Westerwald

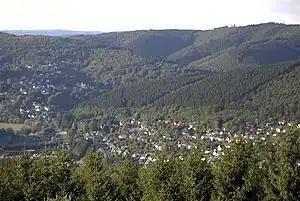
View of the northern Westerwald from the Otto Turm at Herkersdorf/Kirchen

The Westerwald lies mostly southwest of the three-state common point shared by Rhineland-Palatinate, Hesse and North Rhine-Westphalia in the districts of Altenkirchen, Lahn-Dill, Limburg-Weilburg, Neuwied, Rhein-Lahn, Rhein-Sieg, Westerwaldkreis and partly in Siegen-Wittgenstein. It is found south of the Rothaargebirge, southwest of the Lahn-Dill-Bergland (another low mountain range), north of the Taunus and east of the Middle Rhine and stretches more or less southwards from Siegen and Burbach, southwestwards from Haiger, northwestwards from Weilburg, northwards from Limburg an der Lahn, northeastwards from Koblenz, eastwards from Linz am Rhein, southeastwards from Wissen and southwards from Betzdorf. In its centre lie Bad Marienberg and Hachenburg.